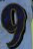
Number: 9